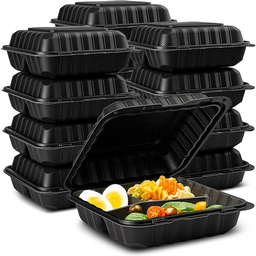
Label: plastic